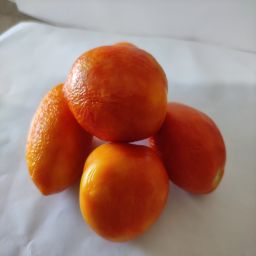
Crop: Tomato
Quality: Old